F. D. Maurice

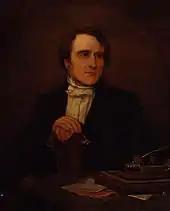
1854 portrait of Maurice by Jane Mary Hayward

Although his relations with King's College and Queen's College had been severed, Maurice continued to work for the education of workers. In February 1854, he developed plans for a Working Men's College. Maurice gained enough support for the college by giving lectures that by 30 October 1854, the college opened with over 130 students. "Maurice became principal, and took an active part both in teaching and superintending during the rest of his life in London."